The Super Mario Bros. Super Show!

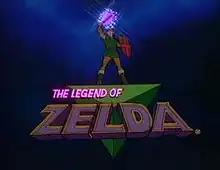
Title card for "Zelda" segments

Each episode of the program consisted of two live action segments, one at the start and the other towards the end, dubbed "Mario Bros. Plumbing", in which Lou Albano and Danny Wells portrayed the roles of Mario and Luigi respectively in comedic story accompanied by a laugh track. These segments involved a celebrity guest star joining the pair, either as themselves or as a character connected to the segment's plot, who were often a popular television star or professional athlete (including WWE (then WWF) stars of the time); such guests included Nedra Volz, Norman Fell, Donna Douglas, Eve Plumb, Vanna White, Lyle Alzado and Magic Johnson.